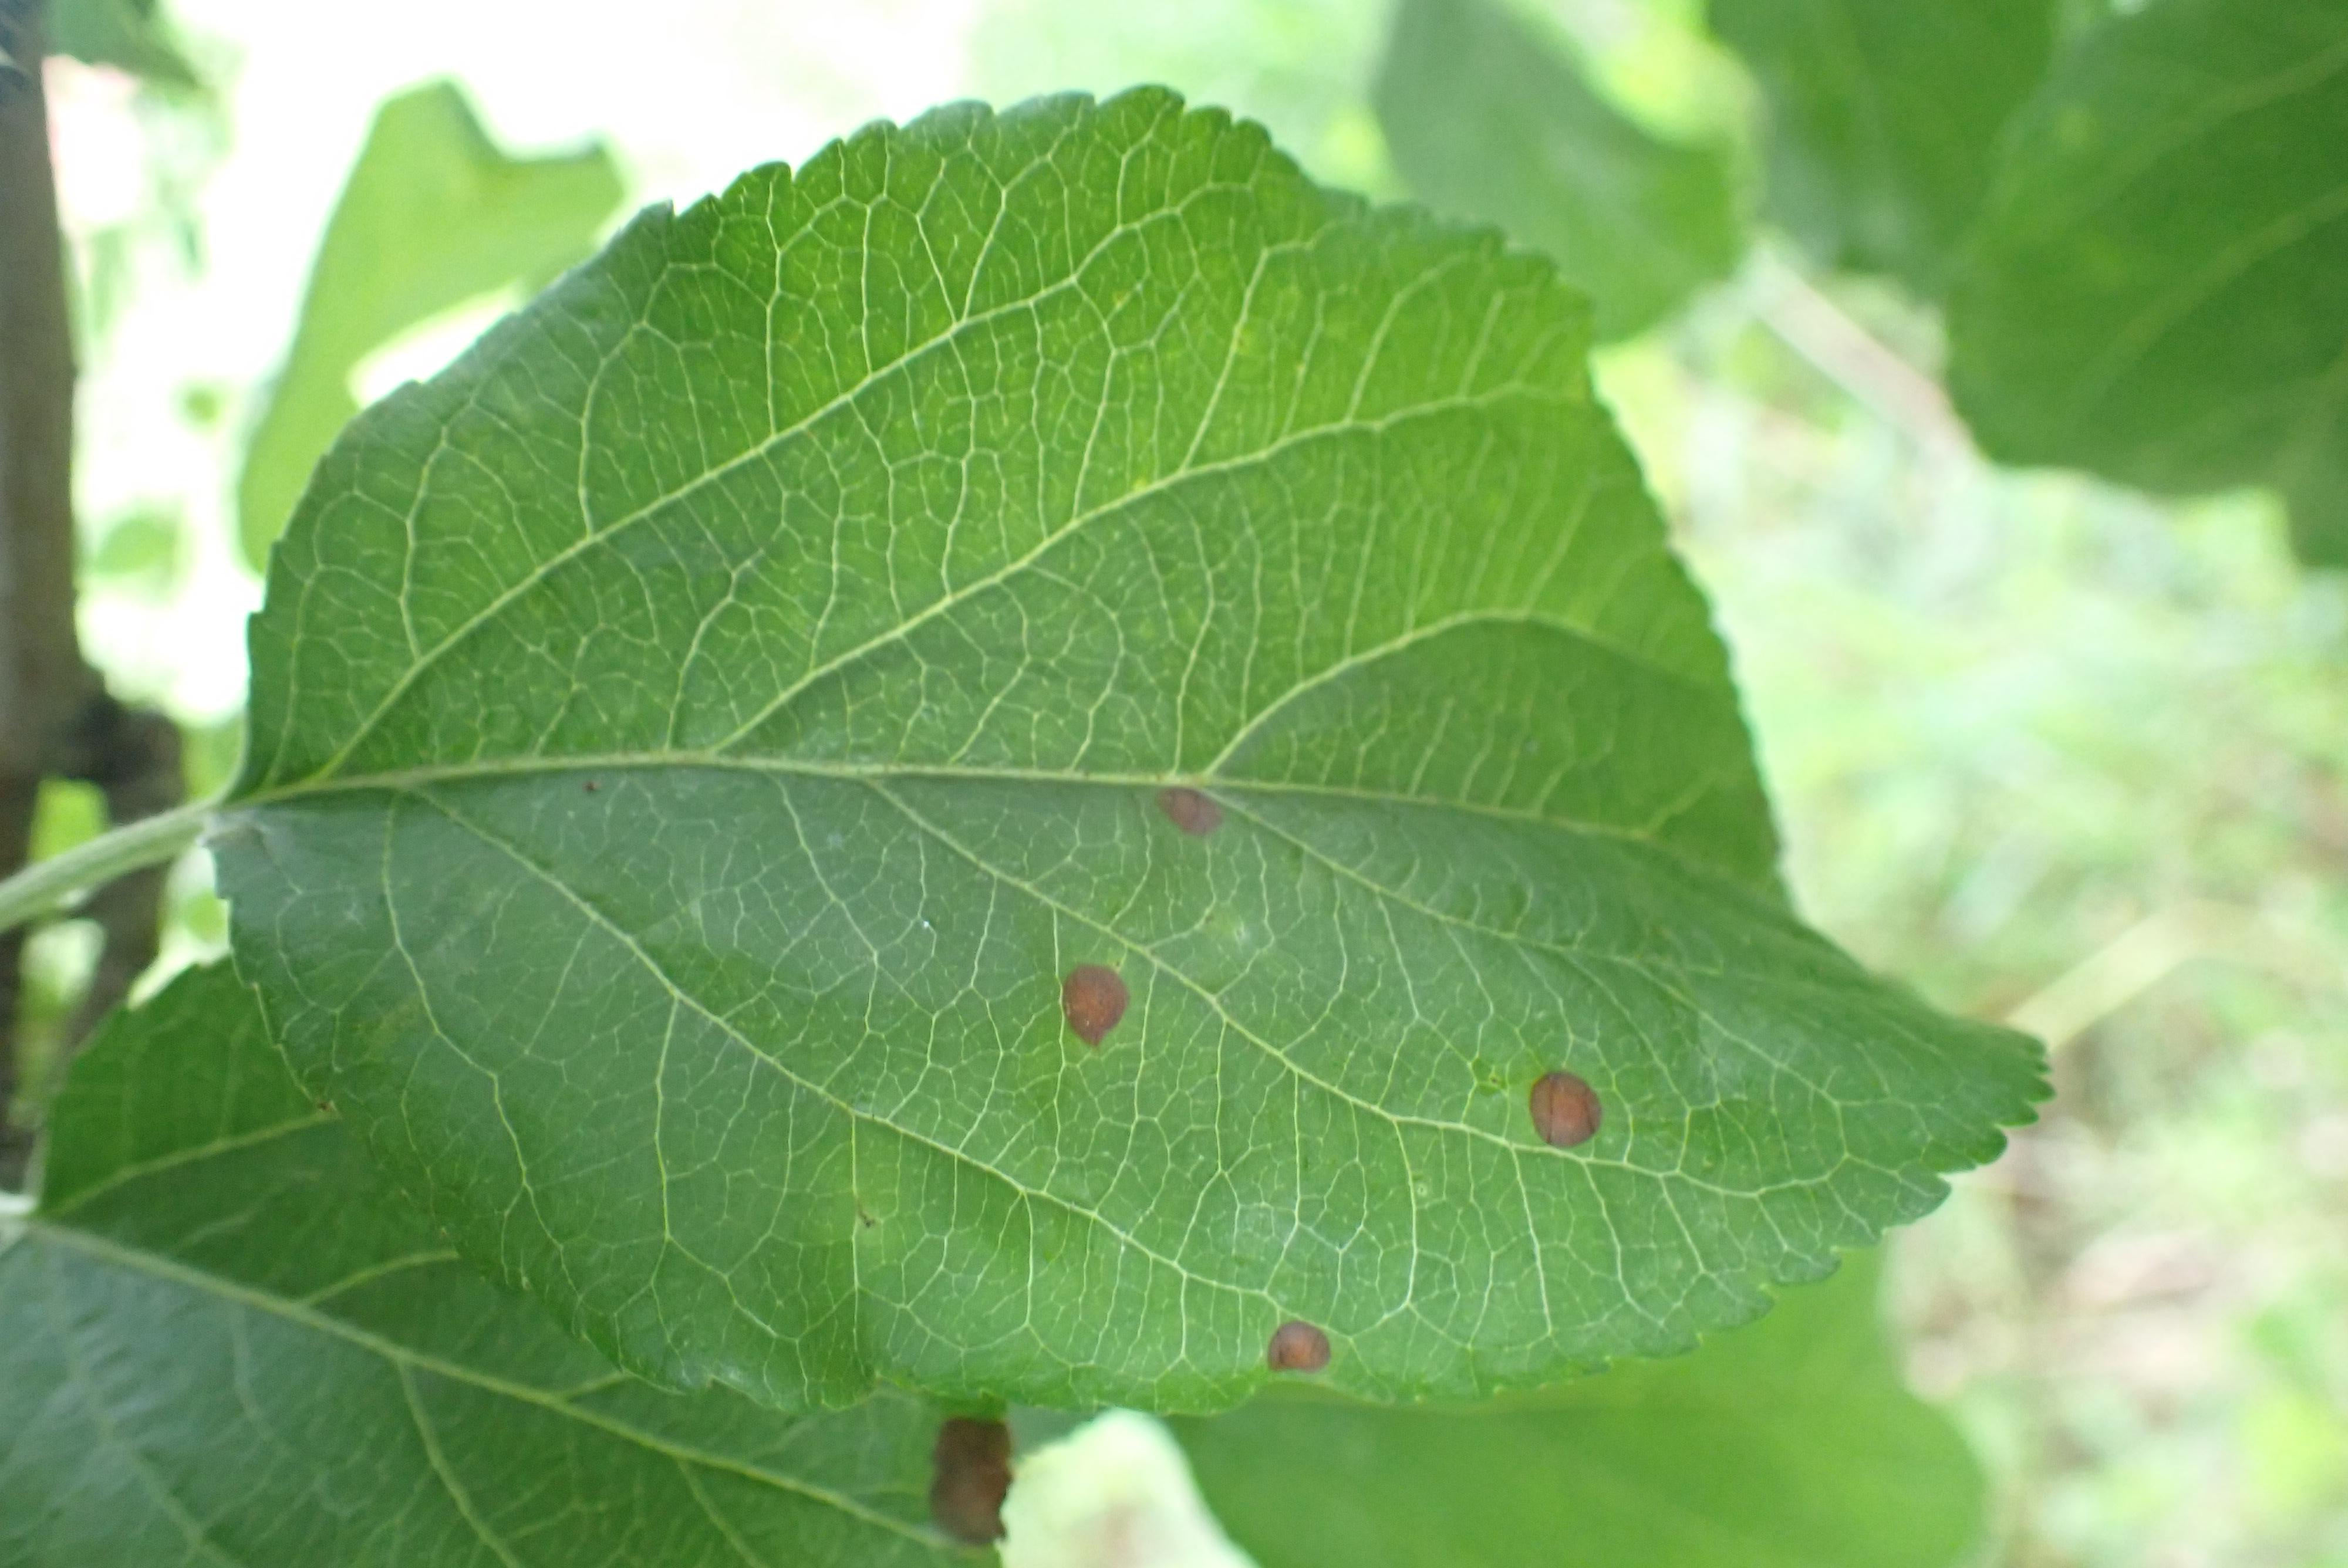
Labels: frog_eye_leaf_spot